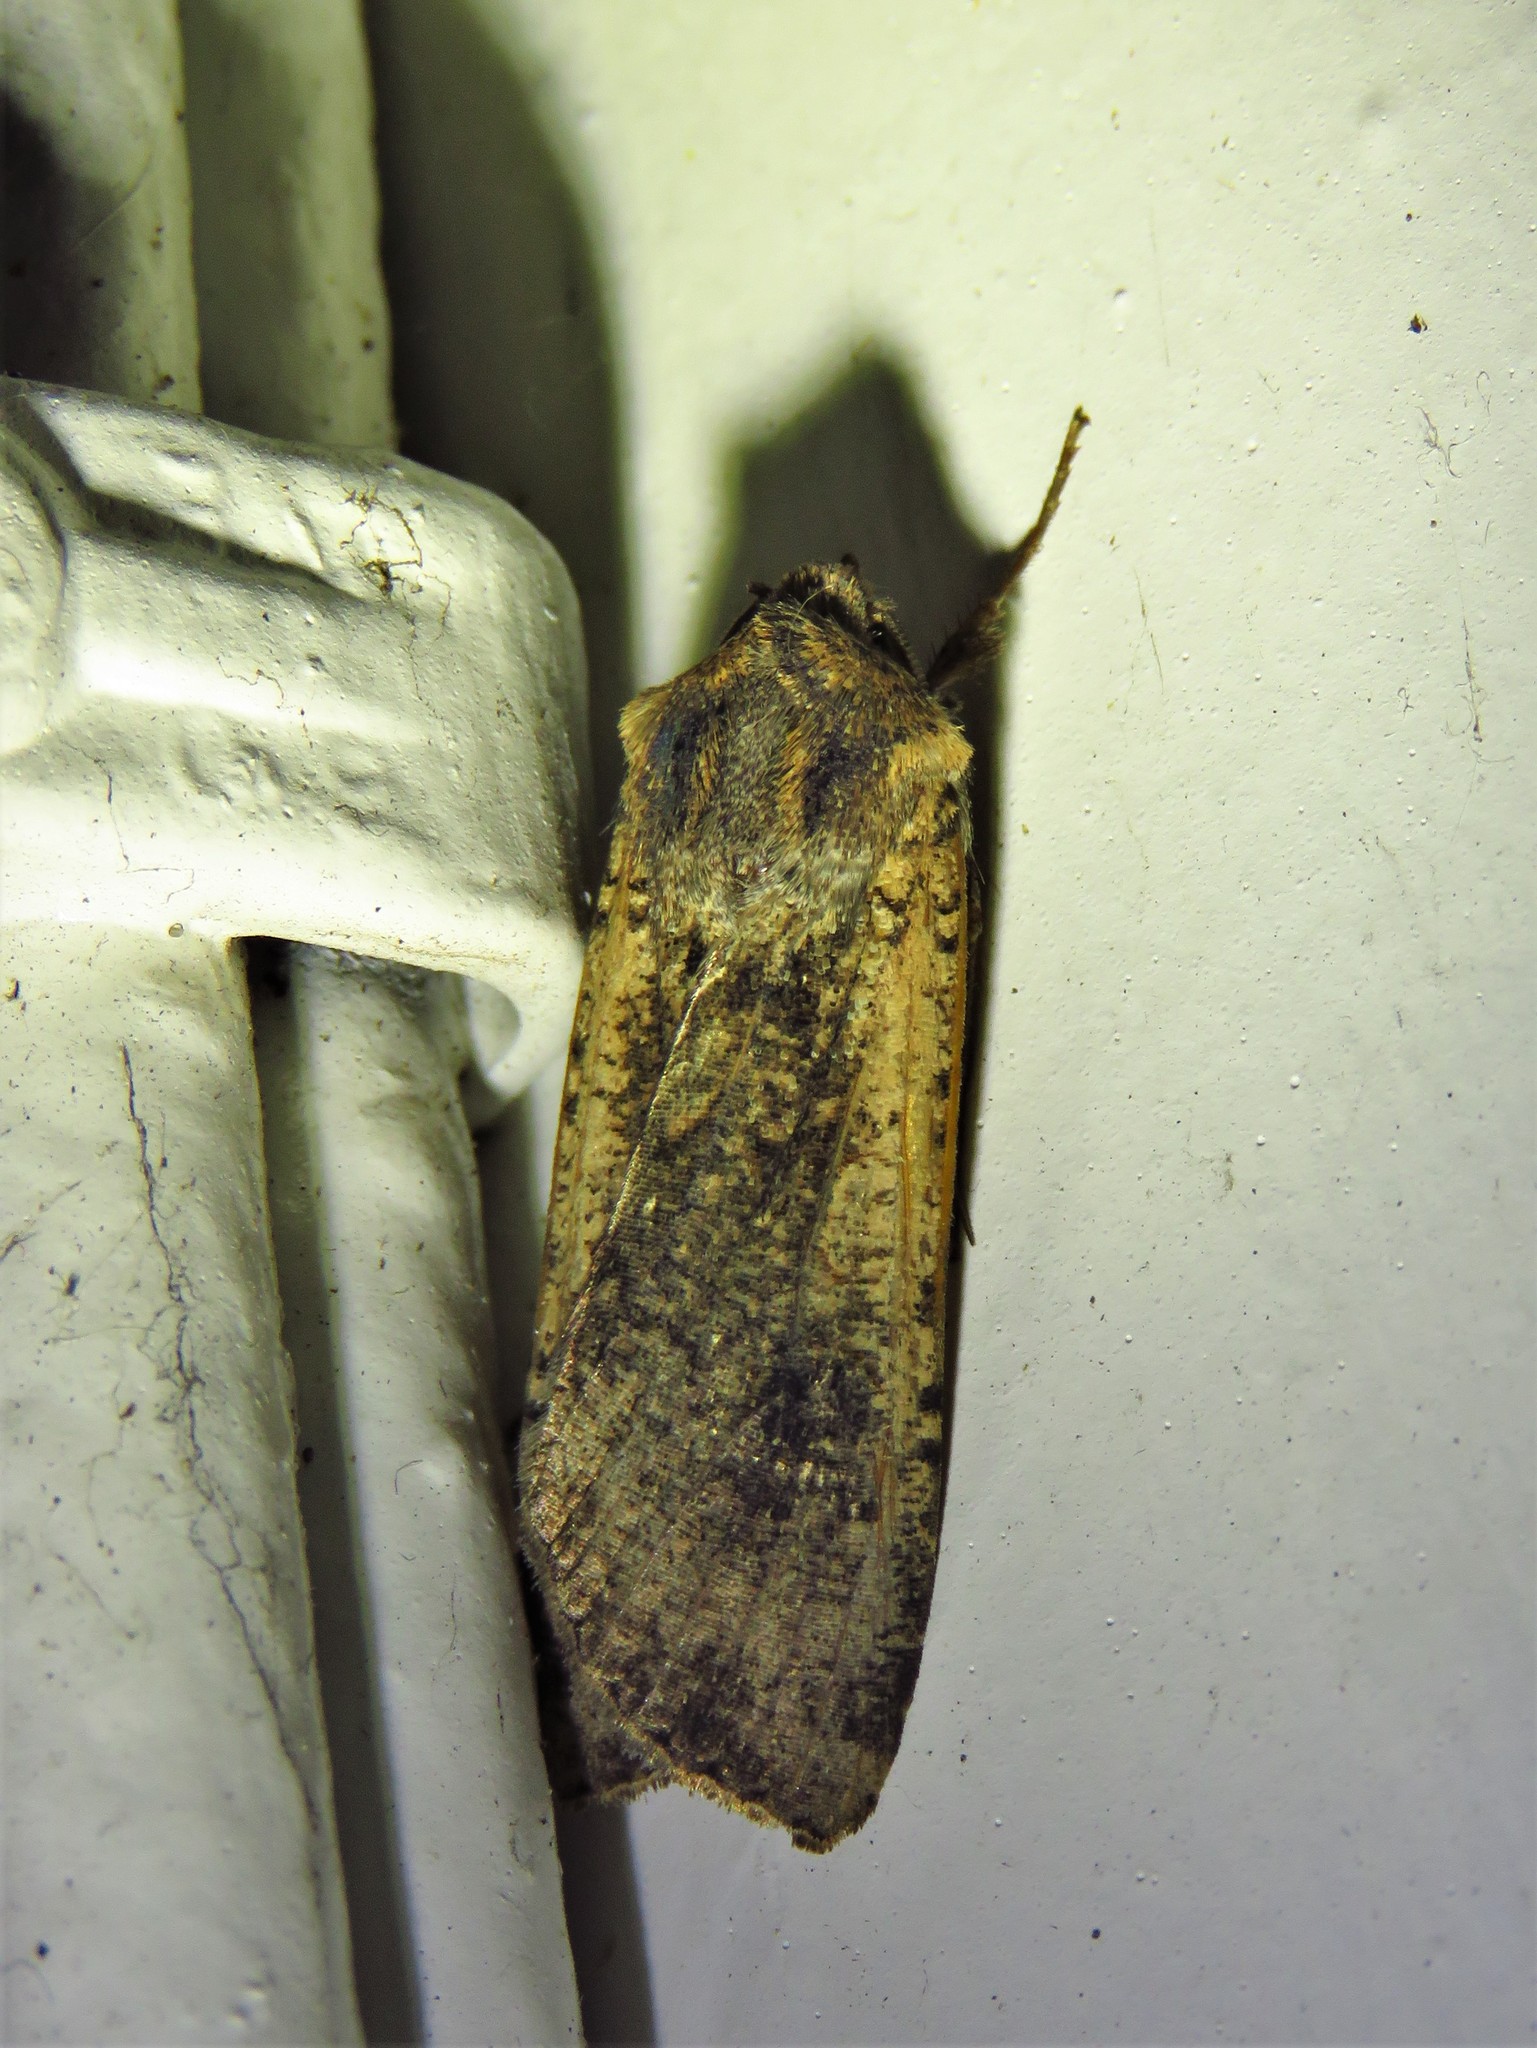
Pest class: cutworms